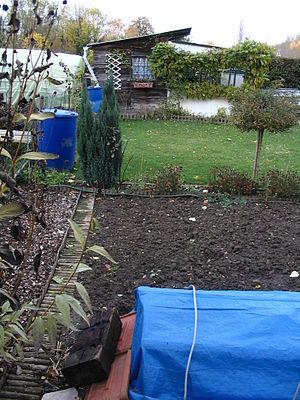
Jardins familiaux à versailles, France
Les jardins familiaux, ou jardins ouvriers, apparus à la fin du XIXᵉ siècle, sont des parcelles de terrain mises à la disposition des habitants par les municipalités. Ces parcelles, affectées le plus souvent à la culture potagère, furent initialement destinées à améliorer les conditions de vie des ouvriers en leur procurant un équilibre social et une autosubsistance alimentaire.